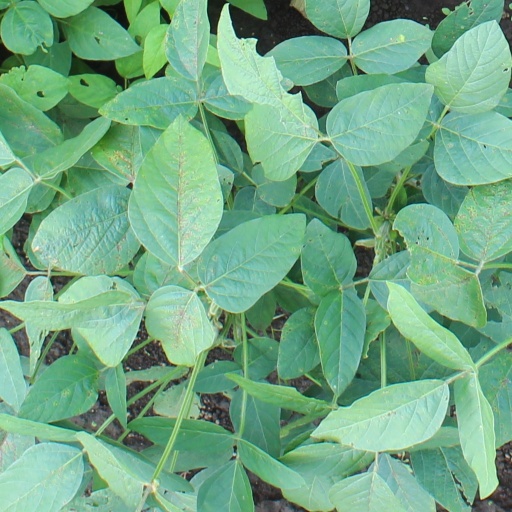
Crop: soybean